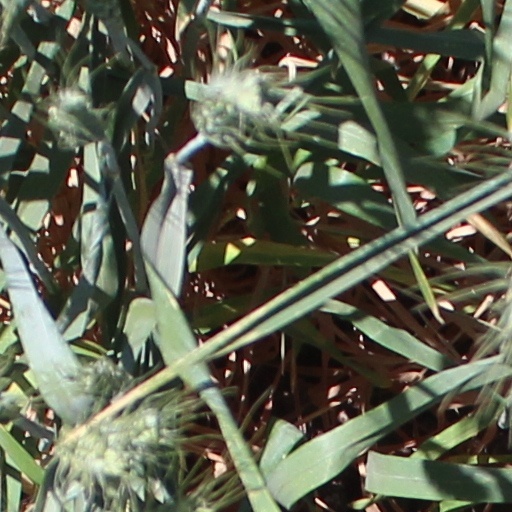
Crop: wheat